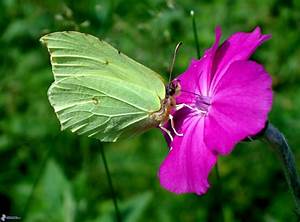
Label: butterfly